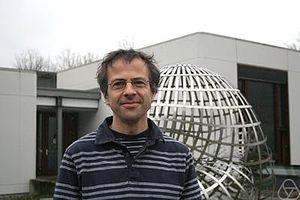
Gábor Tardos est un mathématicien hongrois, professeur à l'université d'Europe centrale et auparavant titulaire d'une chaire de recherche du Canada à l'université Simon Fraser. Il travaille principalement en combinatoire et en informatique. Il est le frère cadet d'Éva Tardos.